William R. Kane

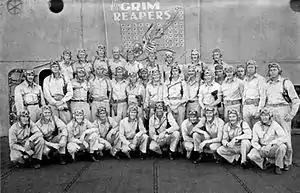
VF-10 pilots aboard Enterprise during the Guadalcanal Campaign. Kane is in the front row on knee, 5th from right.

Kane was officer of the day at the naval air station during the 7 December 1941 Attack on Pearl Harbor, and remained on duty for the next two days supervising damage control. Eager to escape duty at Pearl Harbor, he became executive officer of Fighting Squadron 10 (VF-10), nicknamed the Grim Reapers, on 8 October 1942. VF-10, commanded by Lieutenant Commander James H. Flatley and equipped with F4F-4 Wildcat fighters, soon embarked aboard the carrier "Enterprise".